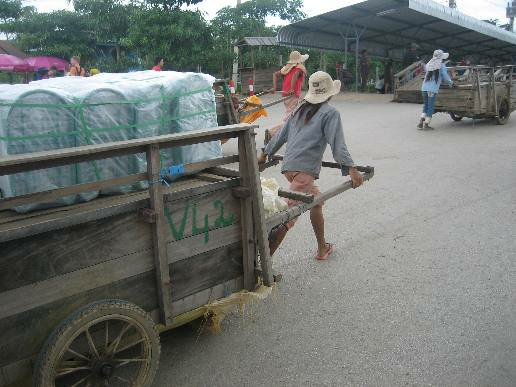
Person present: No